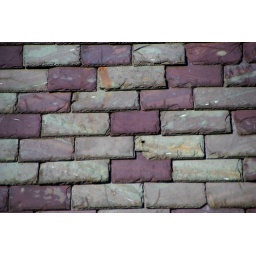
the purple and blue slate on the roof of the chapel in Granby .. textures, colors